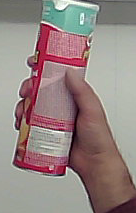
Product: pringles_original